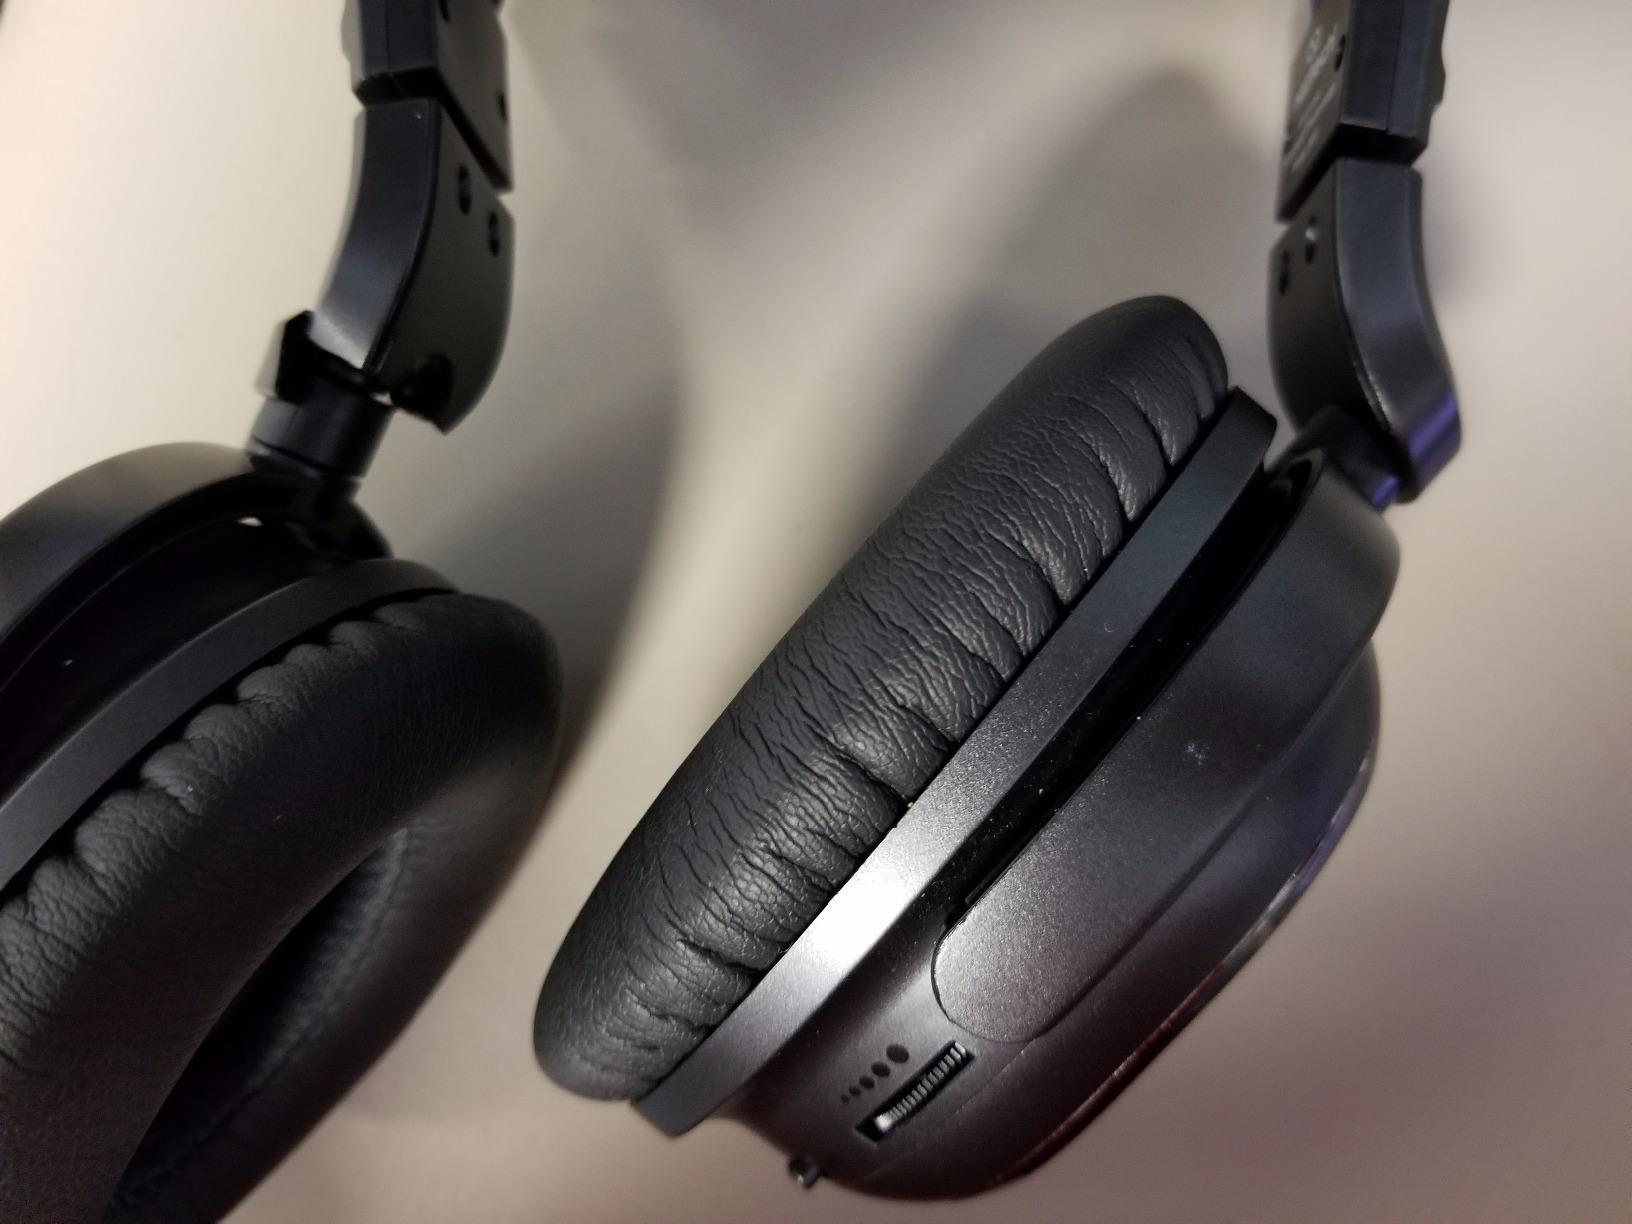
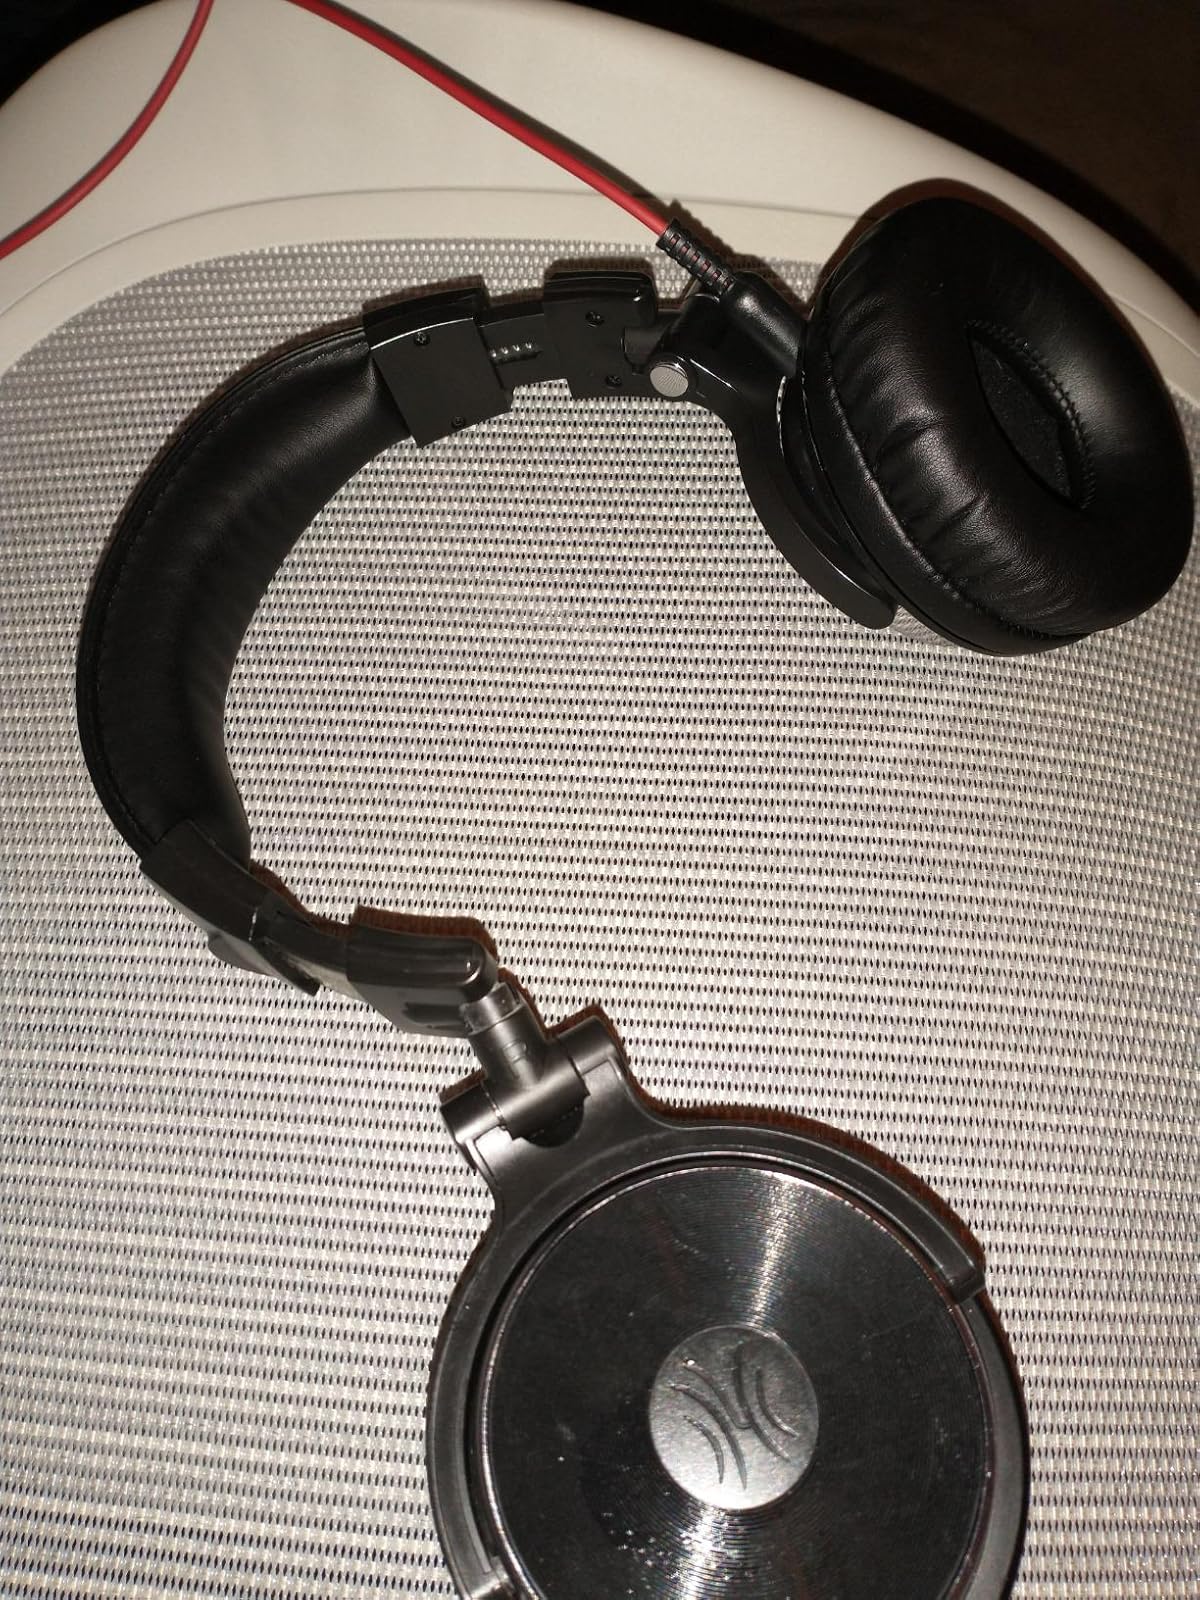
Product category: headphones
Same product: no